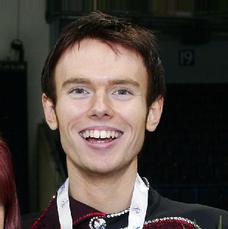
Age: 25